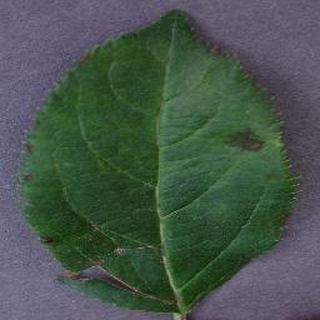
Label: apple_apple_scab